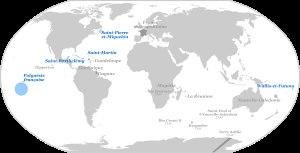
Une collectivité d'outre mer est un territoire français d'outre-mer qui dispose d'un statut et d'institutions spécifiques. Ce statut concerne la Polynésie française, Nouvelle-Calédonie, Saint-Barthélemy, Saint-Martin, Saint-Pierre-et-Miquelon et Wallis-et-Futuna.